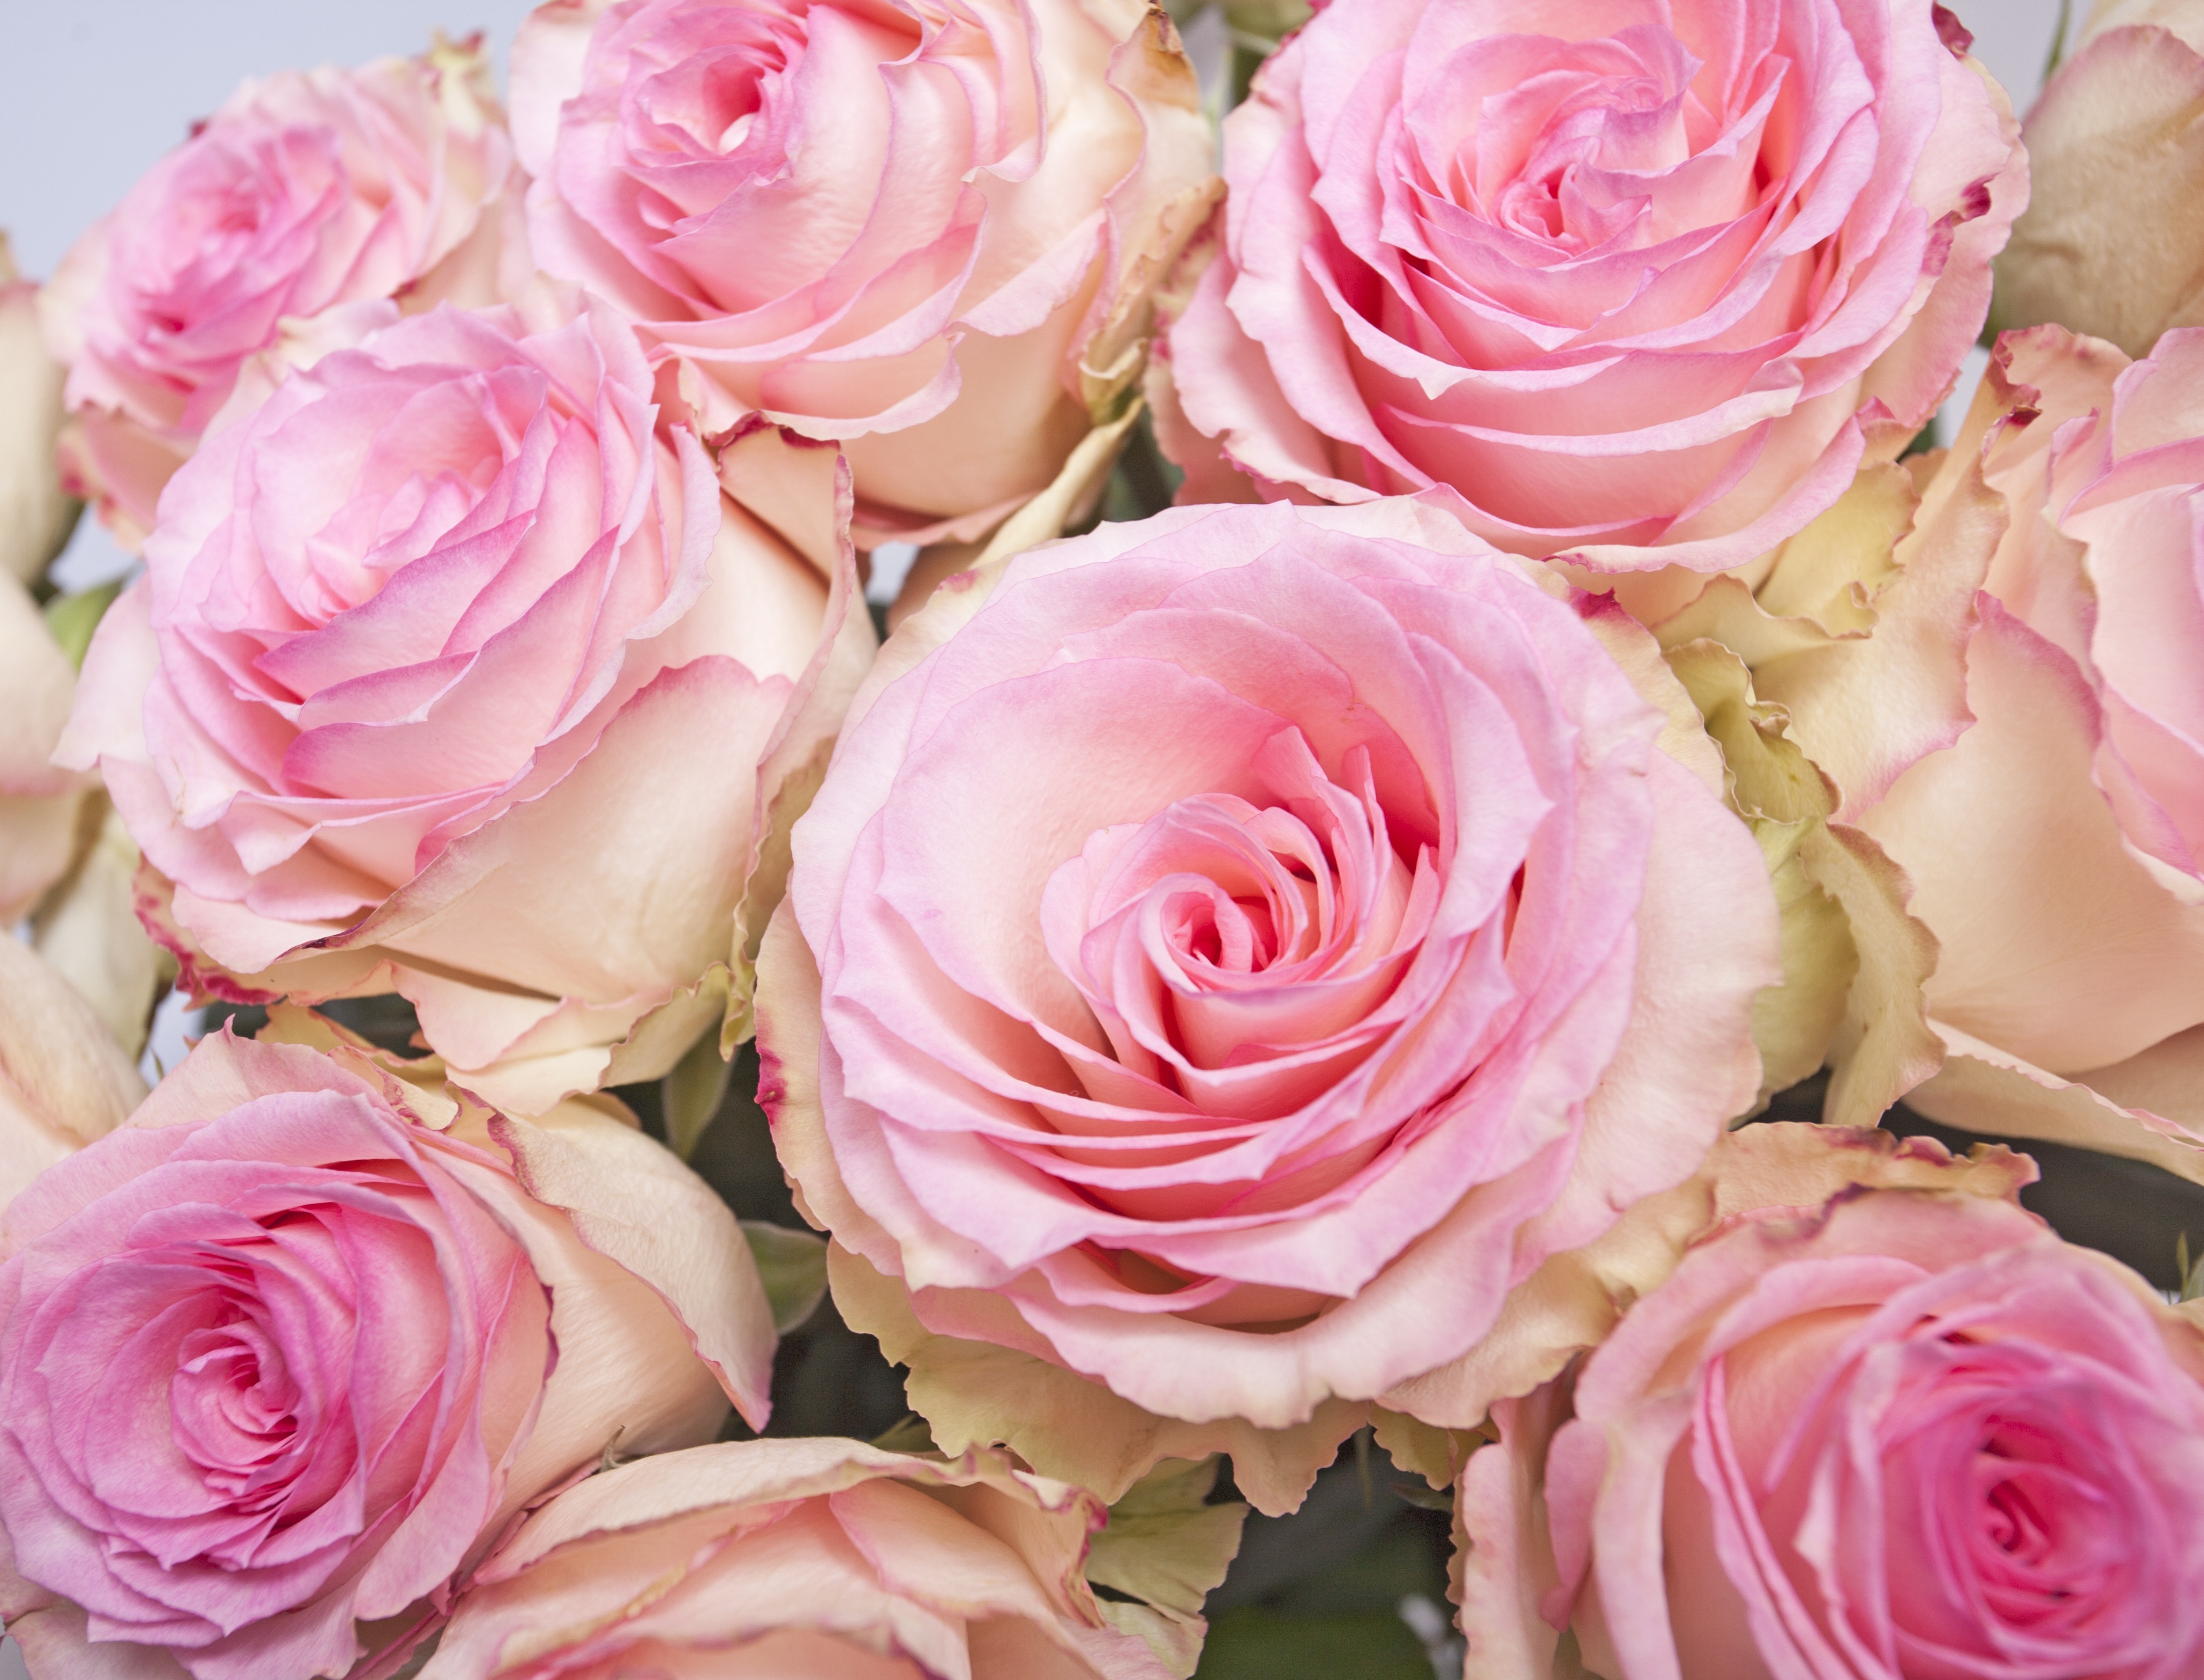
plant, flower, petal, rose, pink, flowers, roses, pink rose, floristry, floribunda, flowering plant, garden roses, rose family, flower bouquet, cut flowers, tender rose, floral design, land plant, rosa centifolia, flower arranging